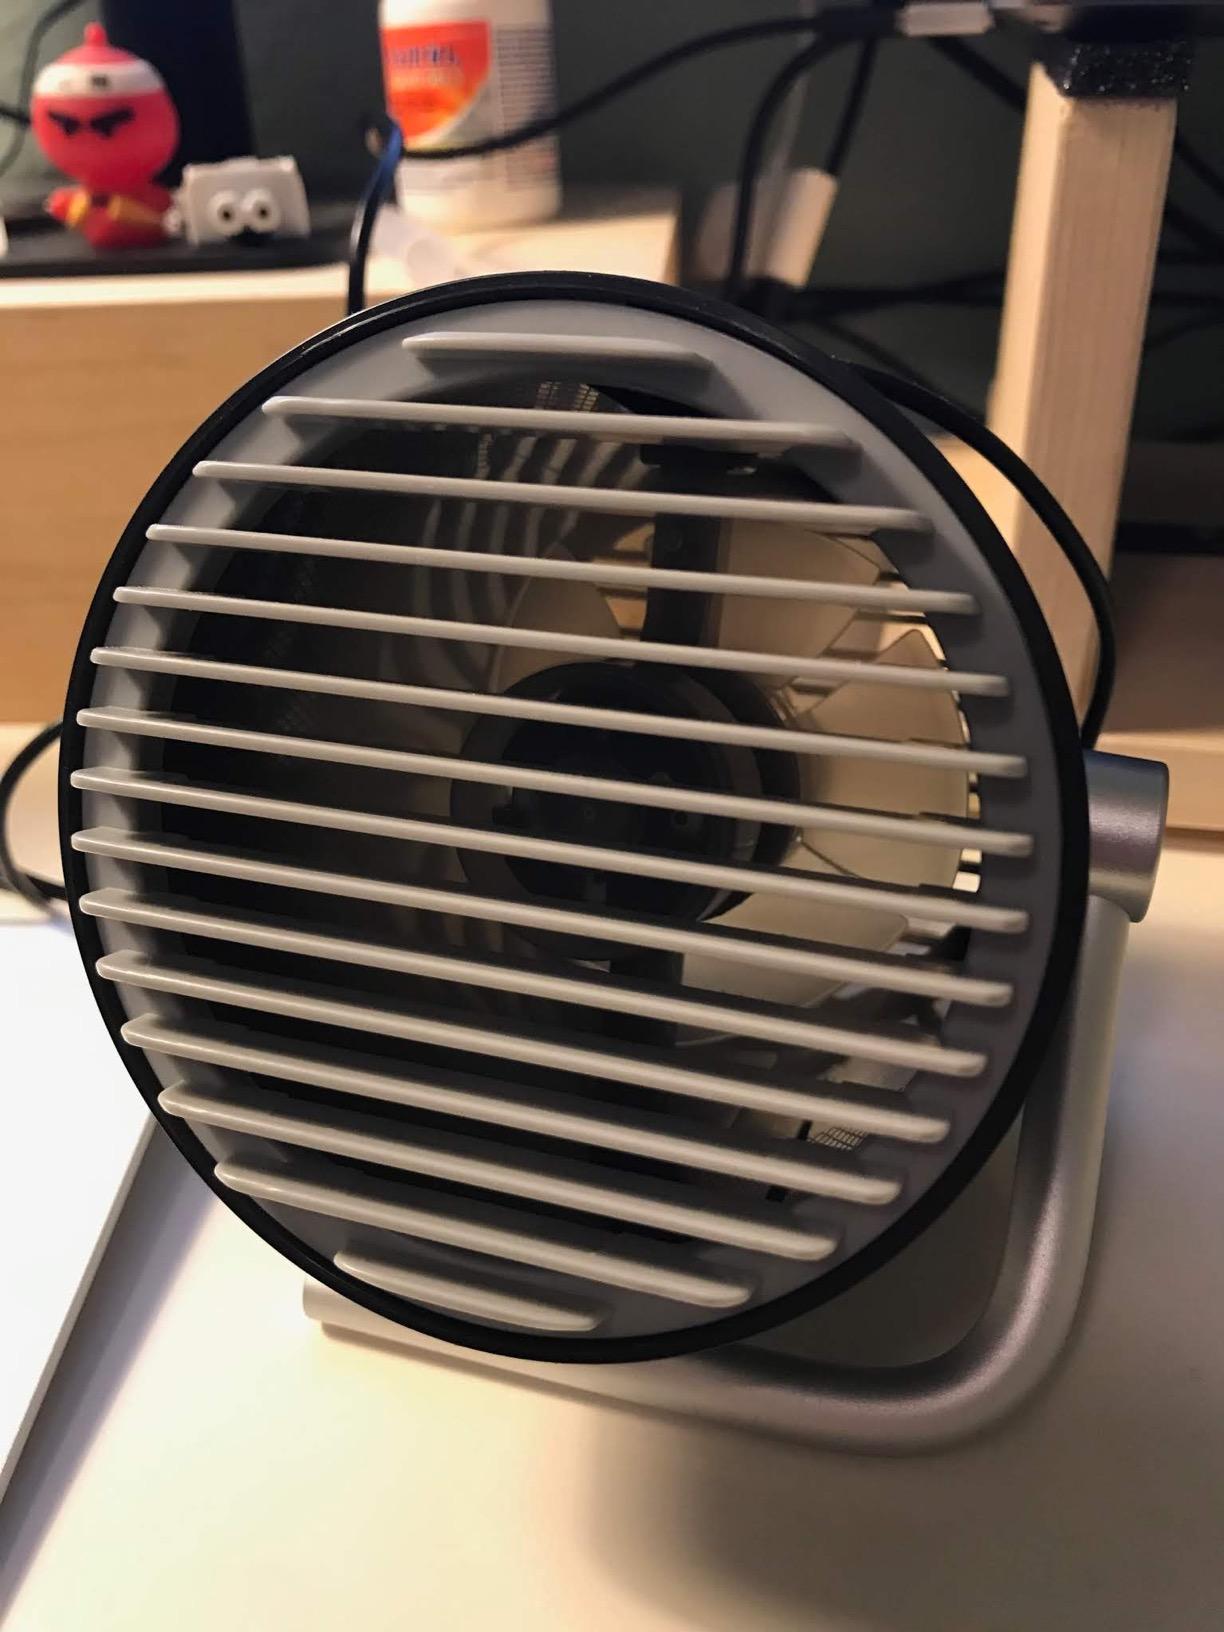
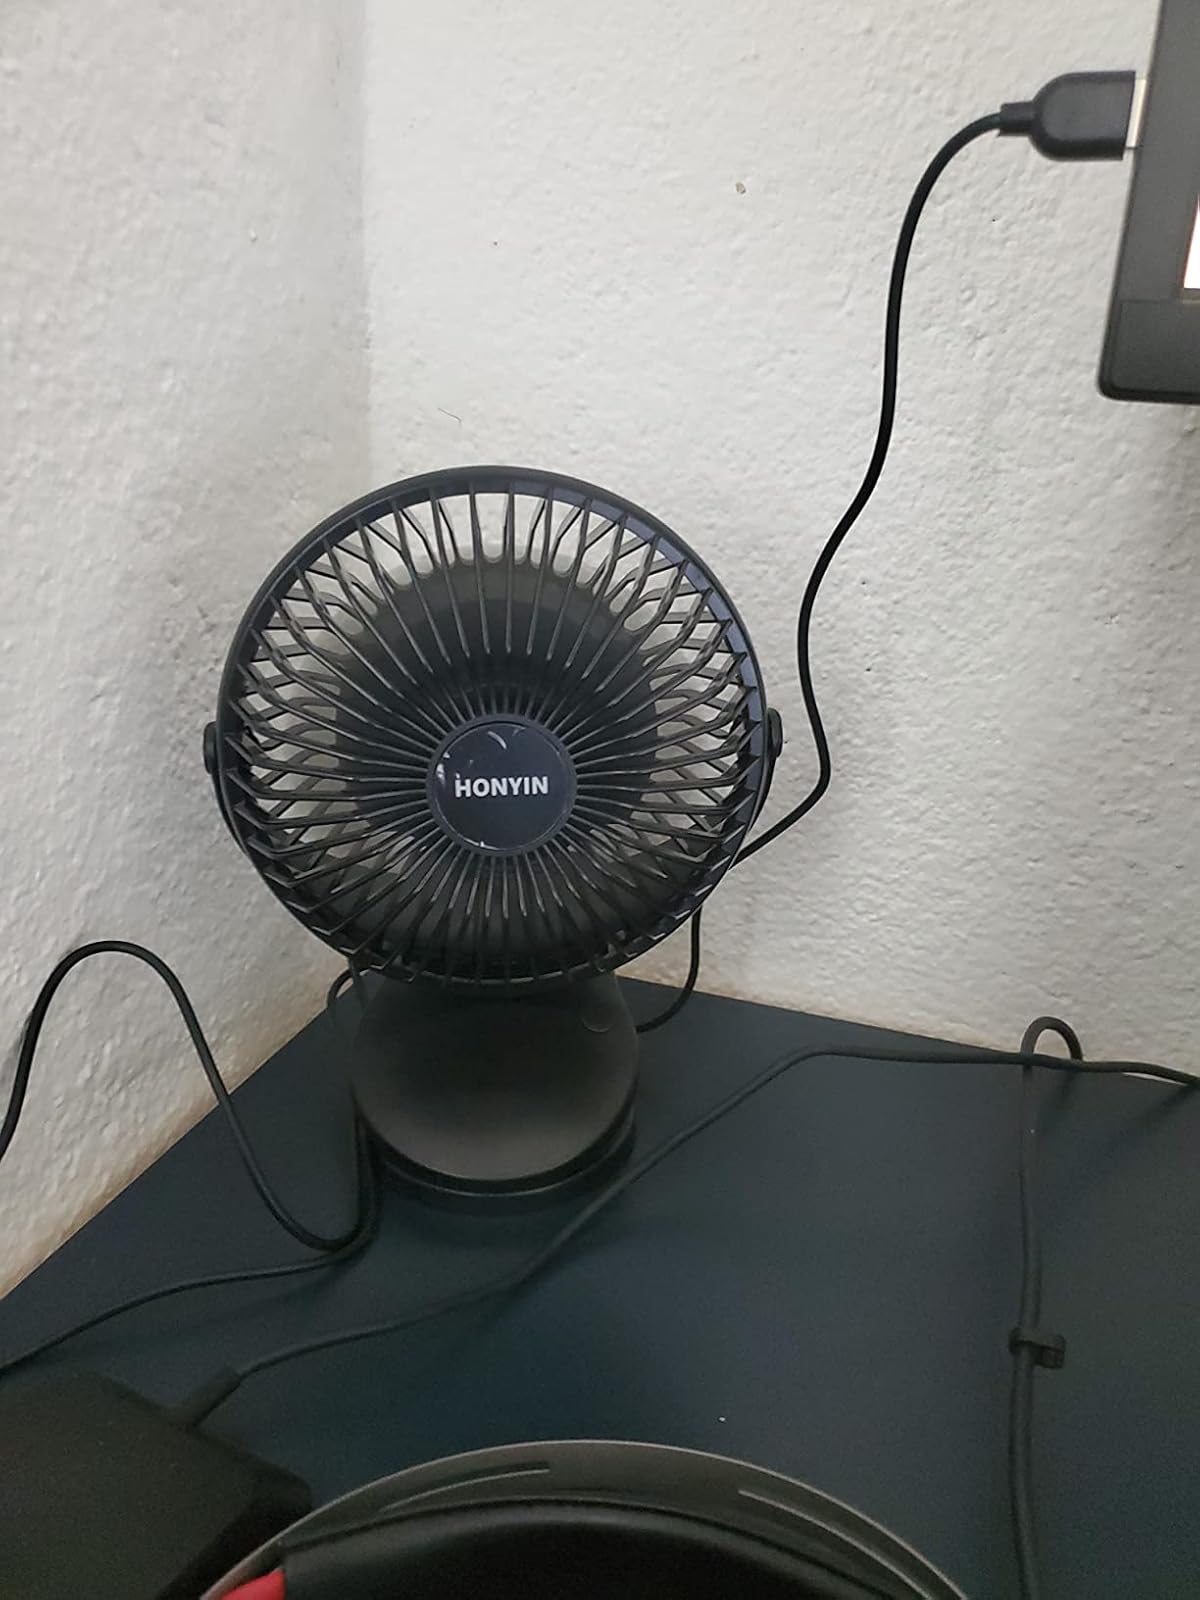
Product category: fan
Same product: no